Hypocalcemia

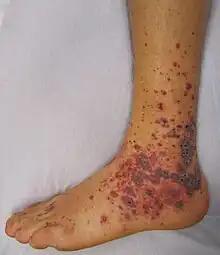
Purpura

The neuromuscular symptoms of hypocalcemia are caused by a positive bathmotropic effect (i.e. increased responsiveness) due to the decreased interaction of calcium with sodium channels. Since calcium blocks sodium channels and inhibits depolarization of nerve and muscle fibers, reduced calcium lowers the threshold for depolarization. The symptoms can be recalled by the mnemonic "CATs go numb" - convulsions, arrhythmias, tetany, and numbness in the hands and feet and around the mouth.